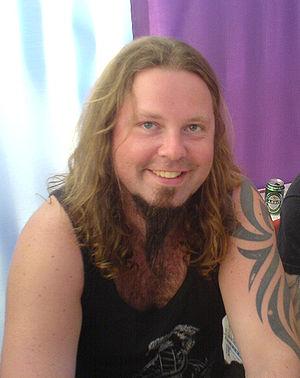
Peter Iwers était le bassiste du groupe de death metal mélodique In Flames dans lequel il a joué depuis l'album Colony sorti en 1999 jusqu'en 2016. Il avait pris la place de Johan Larsson dans le groupe.
Michael Joseph Porcaro dit Mike Porcaro, né le 29 mai 1955 à Hartford et mort le 15 mars 2015 à Los Angeles, est un bassiste de rock américain, ancien membre du groupe Toto.